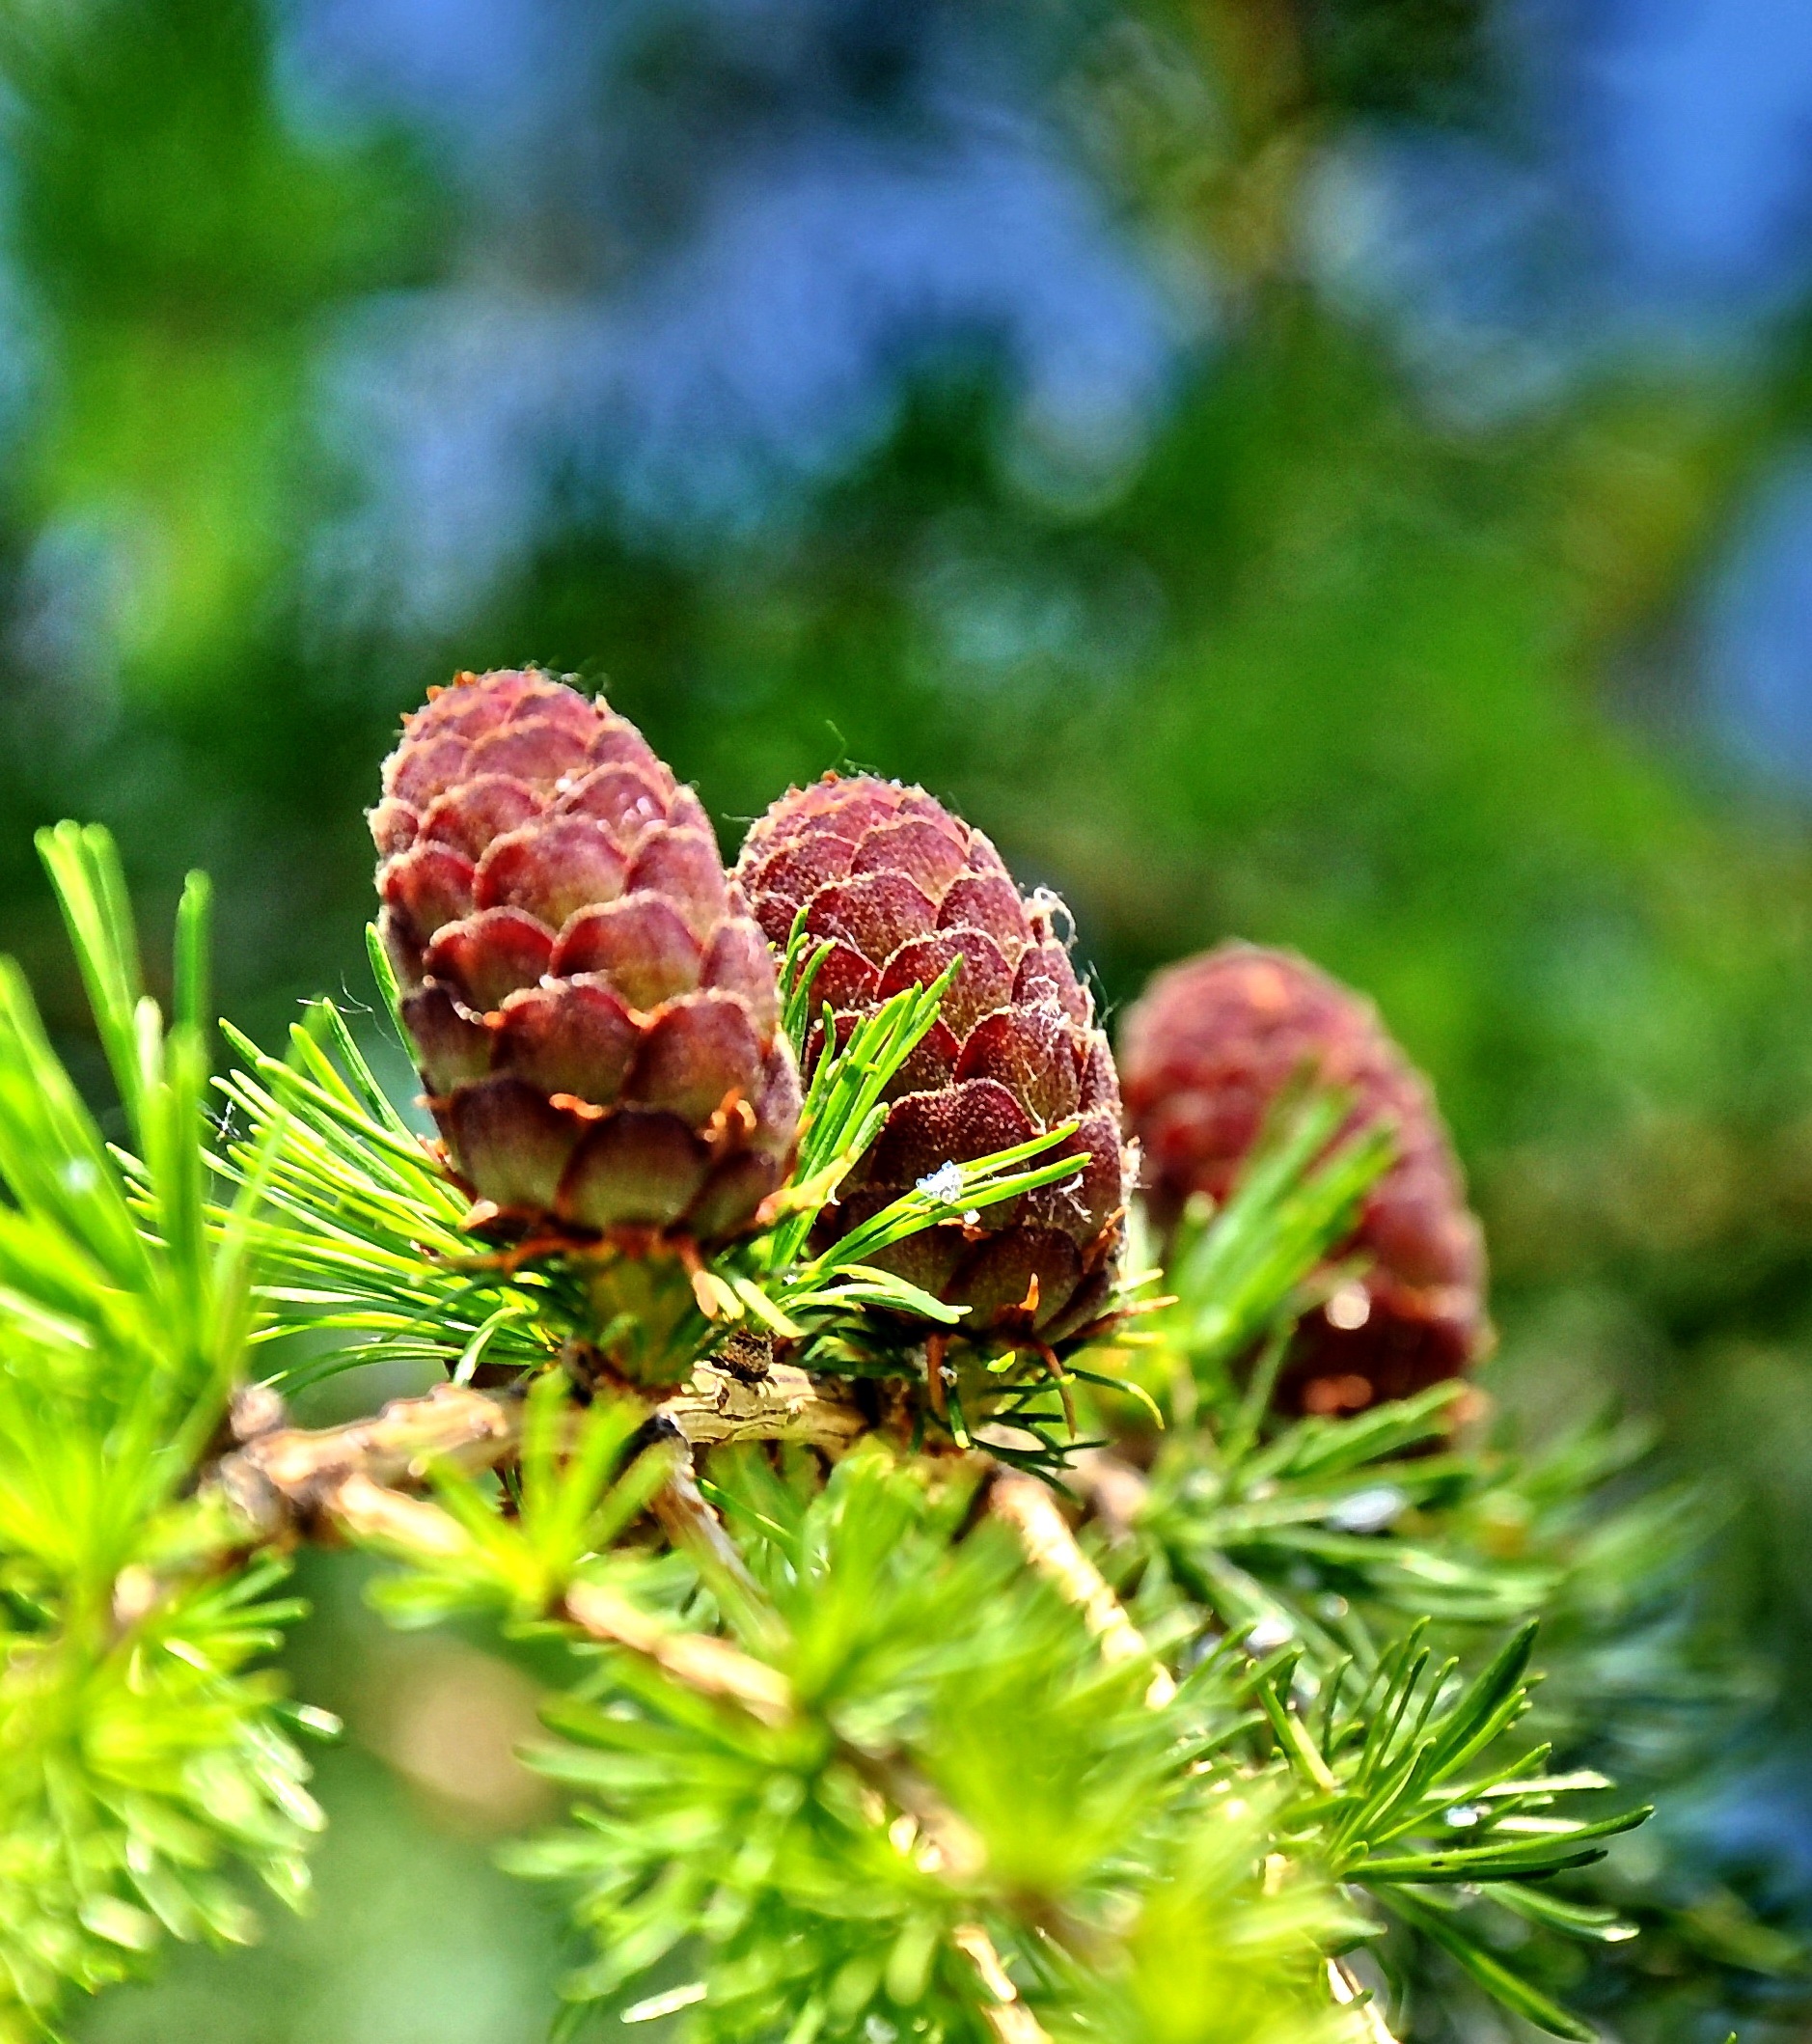
tree, nature, branch, plant, leaf, flower, summer, pine, green, evergreen, botany, fir, flora, wildflower, conifer, spruce, shrub, larch, macro photography, flowering plant, pine family, woody plant, land plant